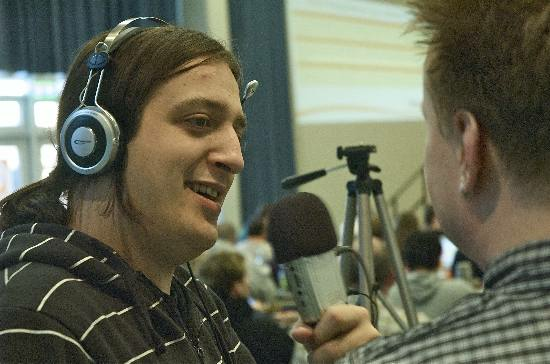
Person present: No